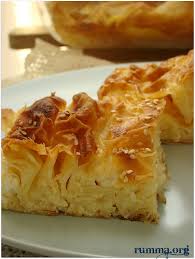
Yemek: borek